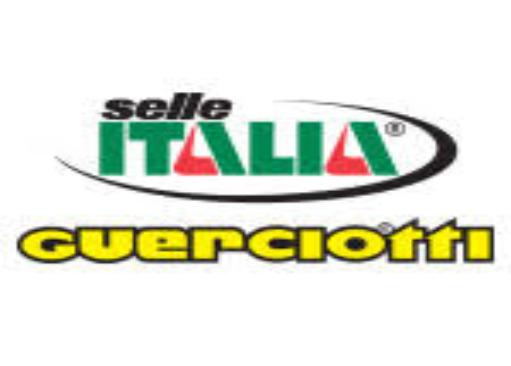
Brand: guerciotti
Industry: Transportation